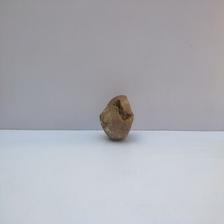
Size: Spoiled